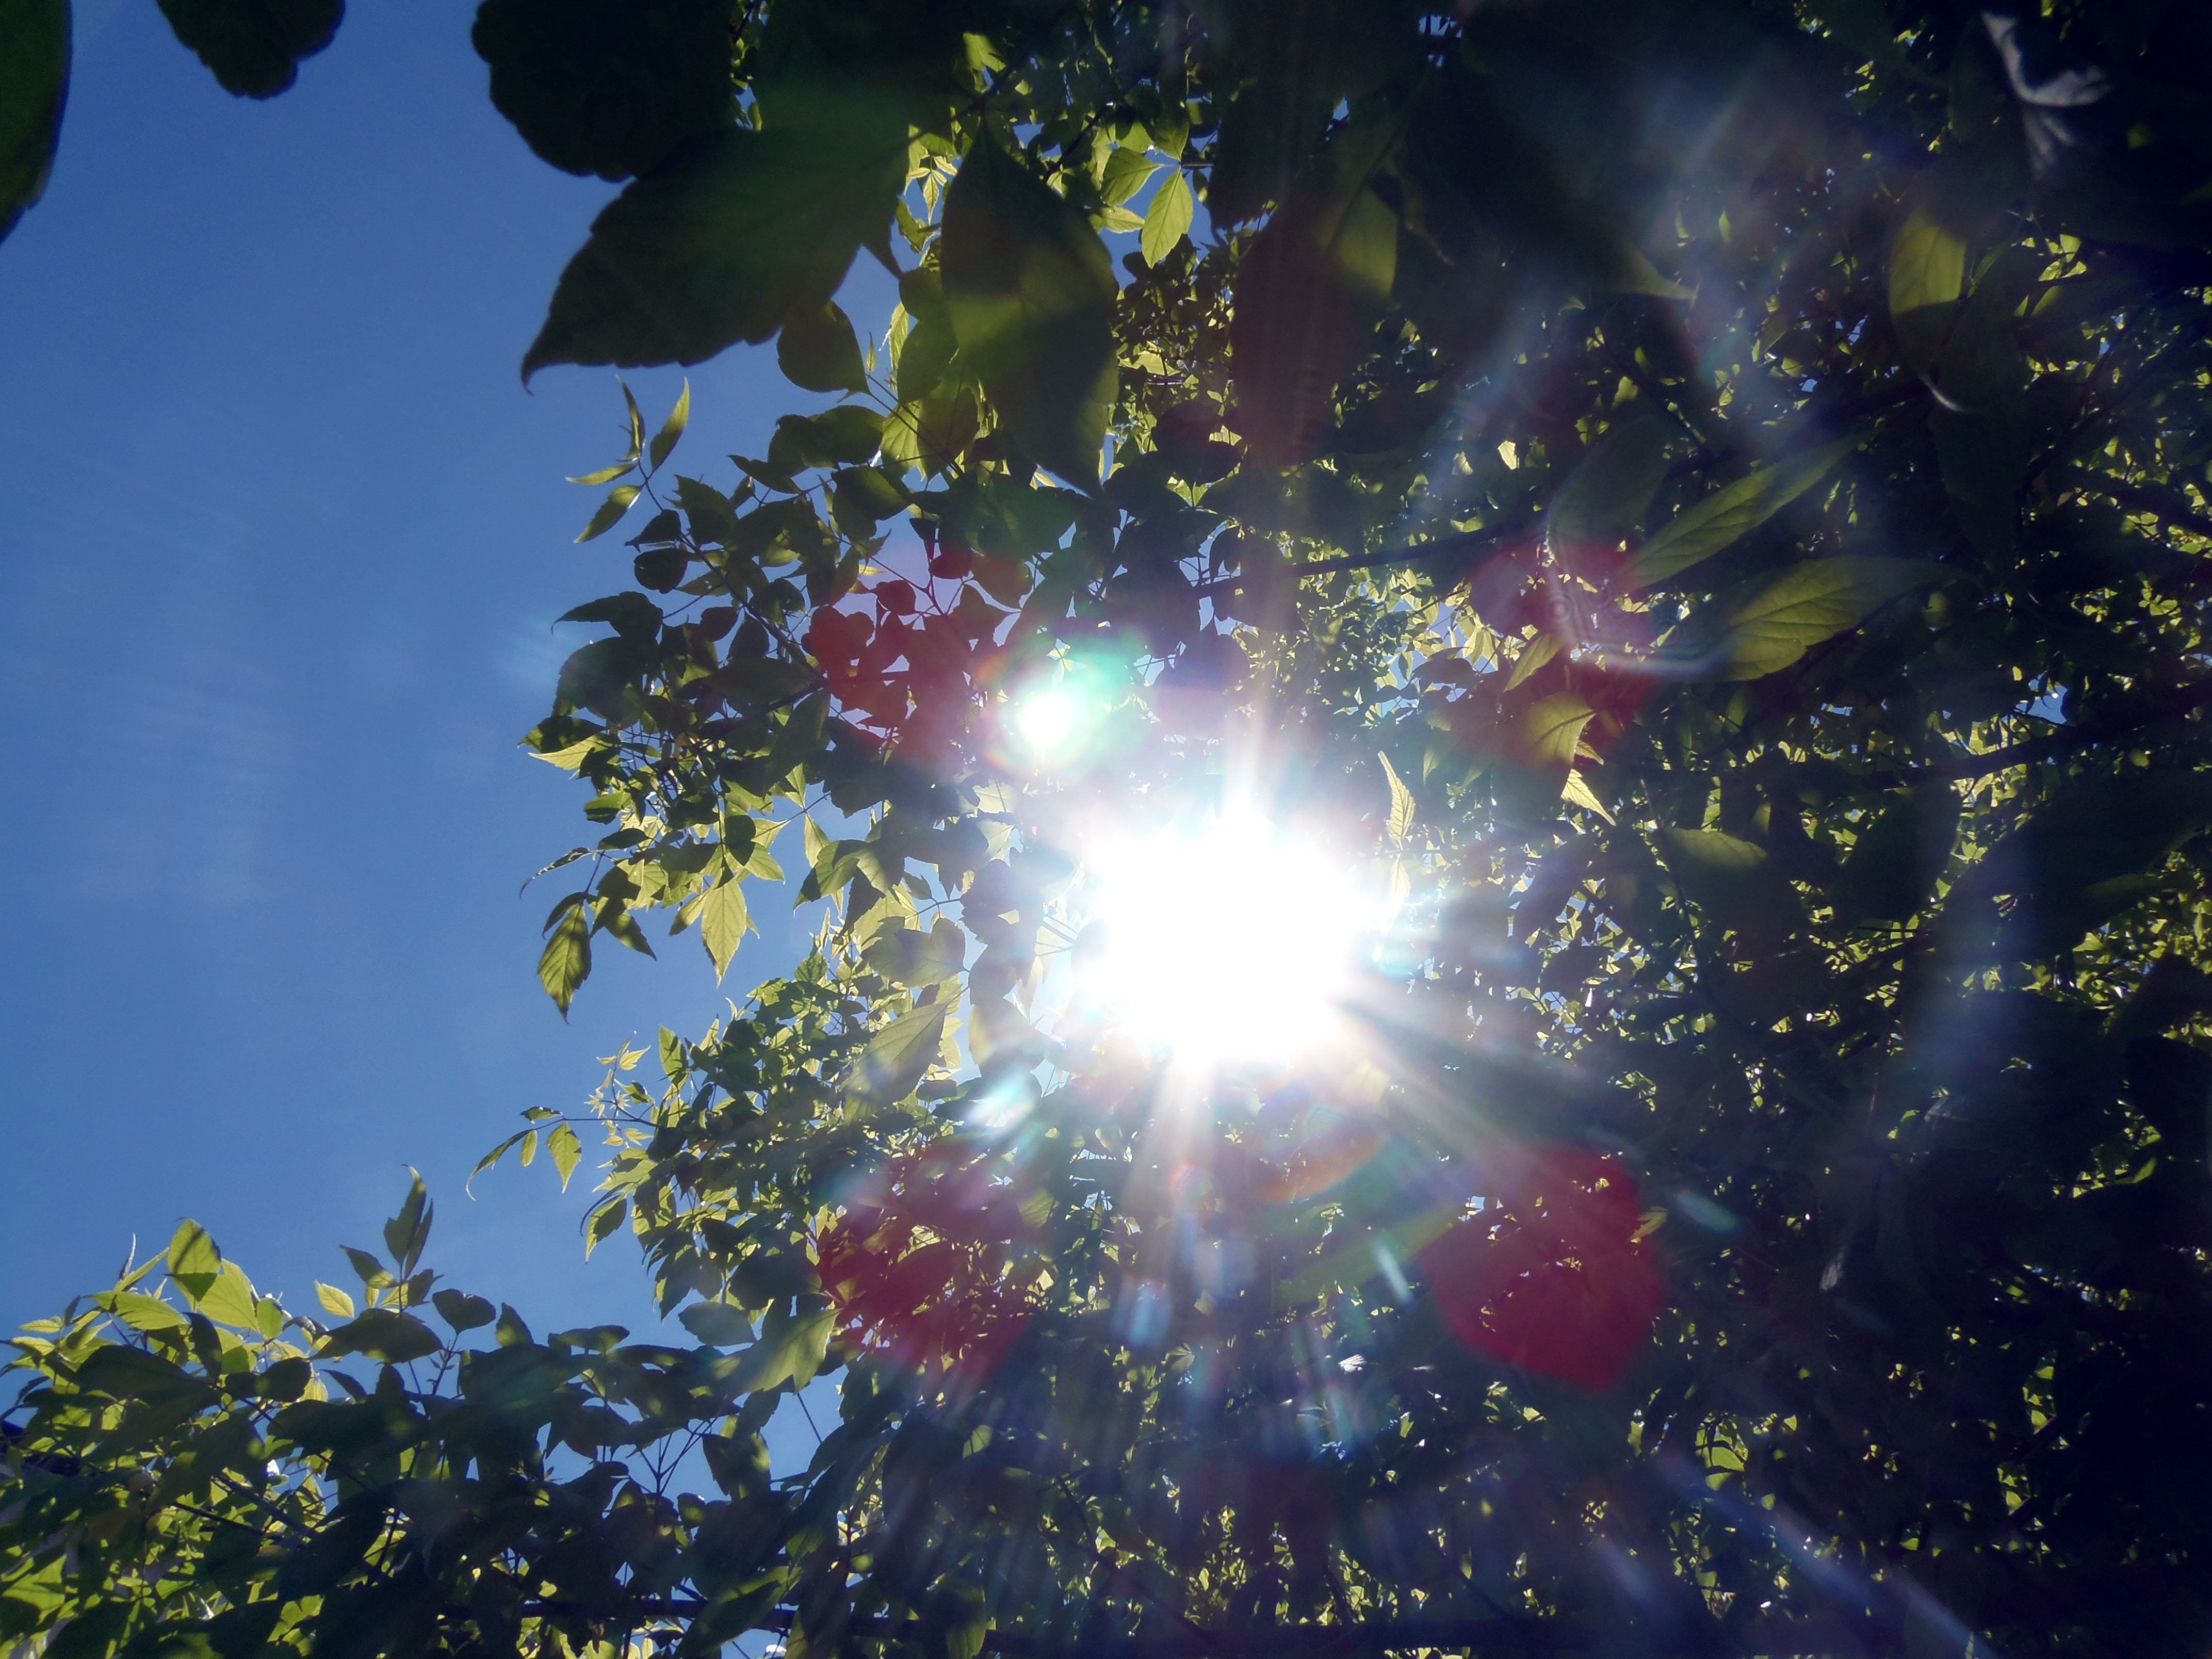
tree, light, sky, sun, sunlight, flower, reflection, outer space, leaves, screenshot, low angle shot, astronomical object, computer wallpaper, public domain images